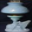
Label: lamp